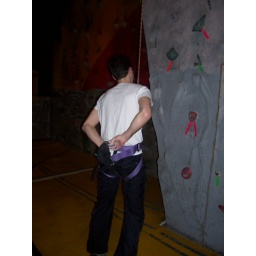
We use a ball of chalk in a bag to keep our hands dry.